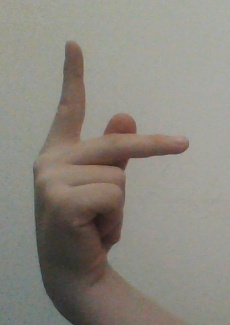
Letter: dha